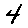
Label: 4